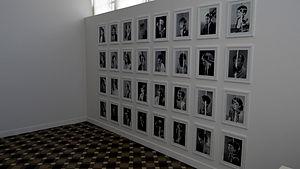
Centre régional de la photographie du Nord Pas-de-Calais - exposition
Le CRP/ Centre régional de la photographie, basé à Douchy-les-Mines développe des missions de centre d’art dans le champ de la photographie et de l’image contemporaine.